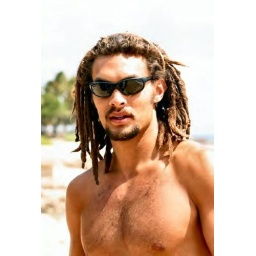
Aidan in his natural and only truly happy state. On the beach and ready to rock the waves.